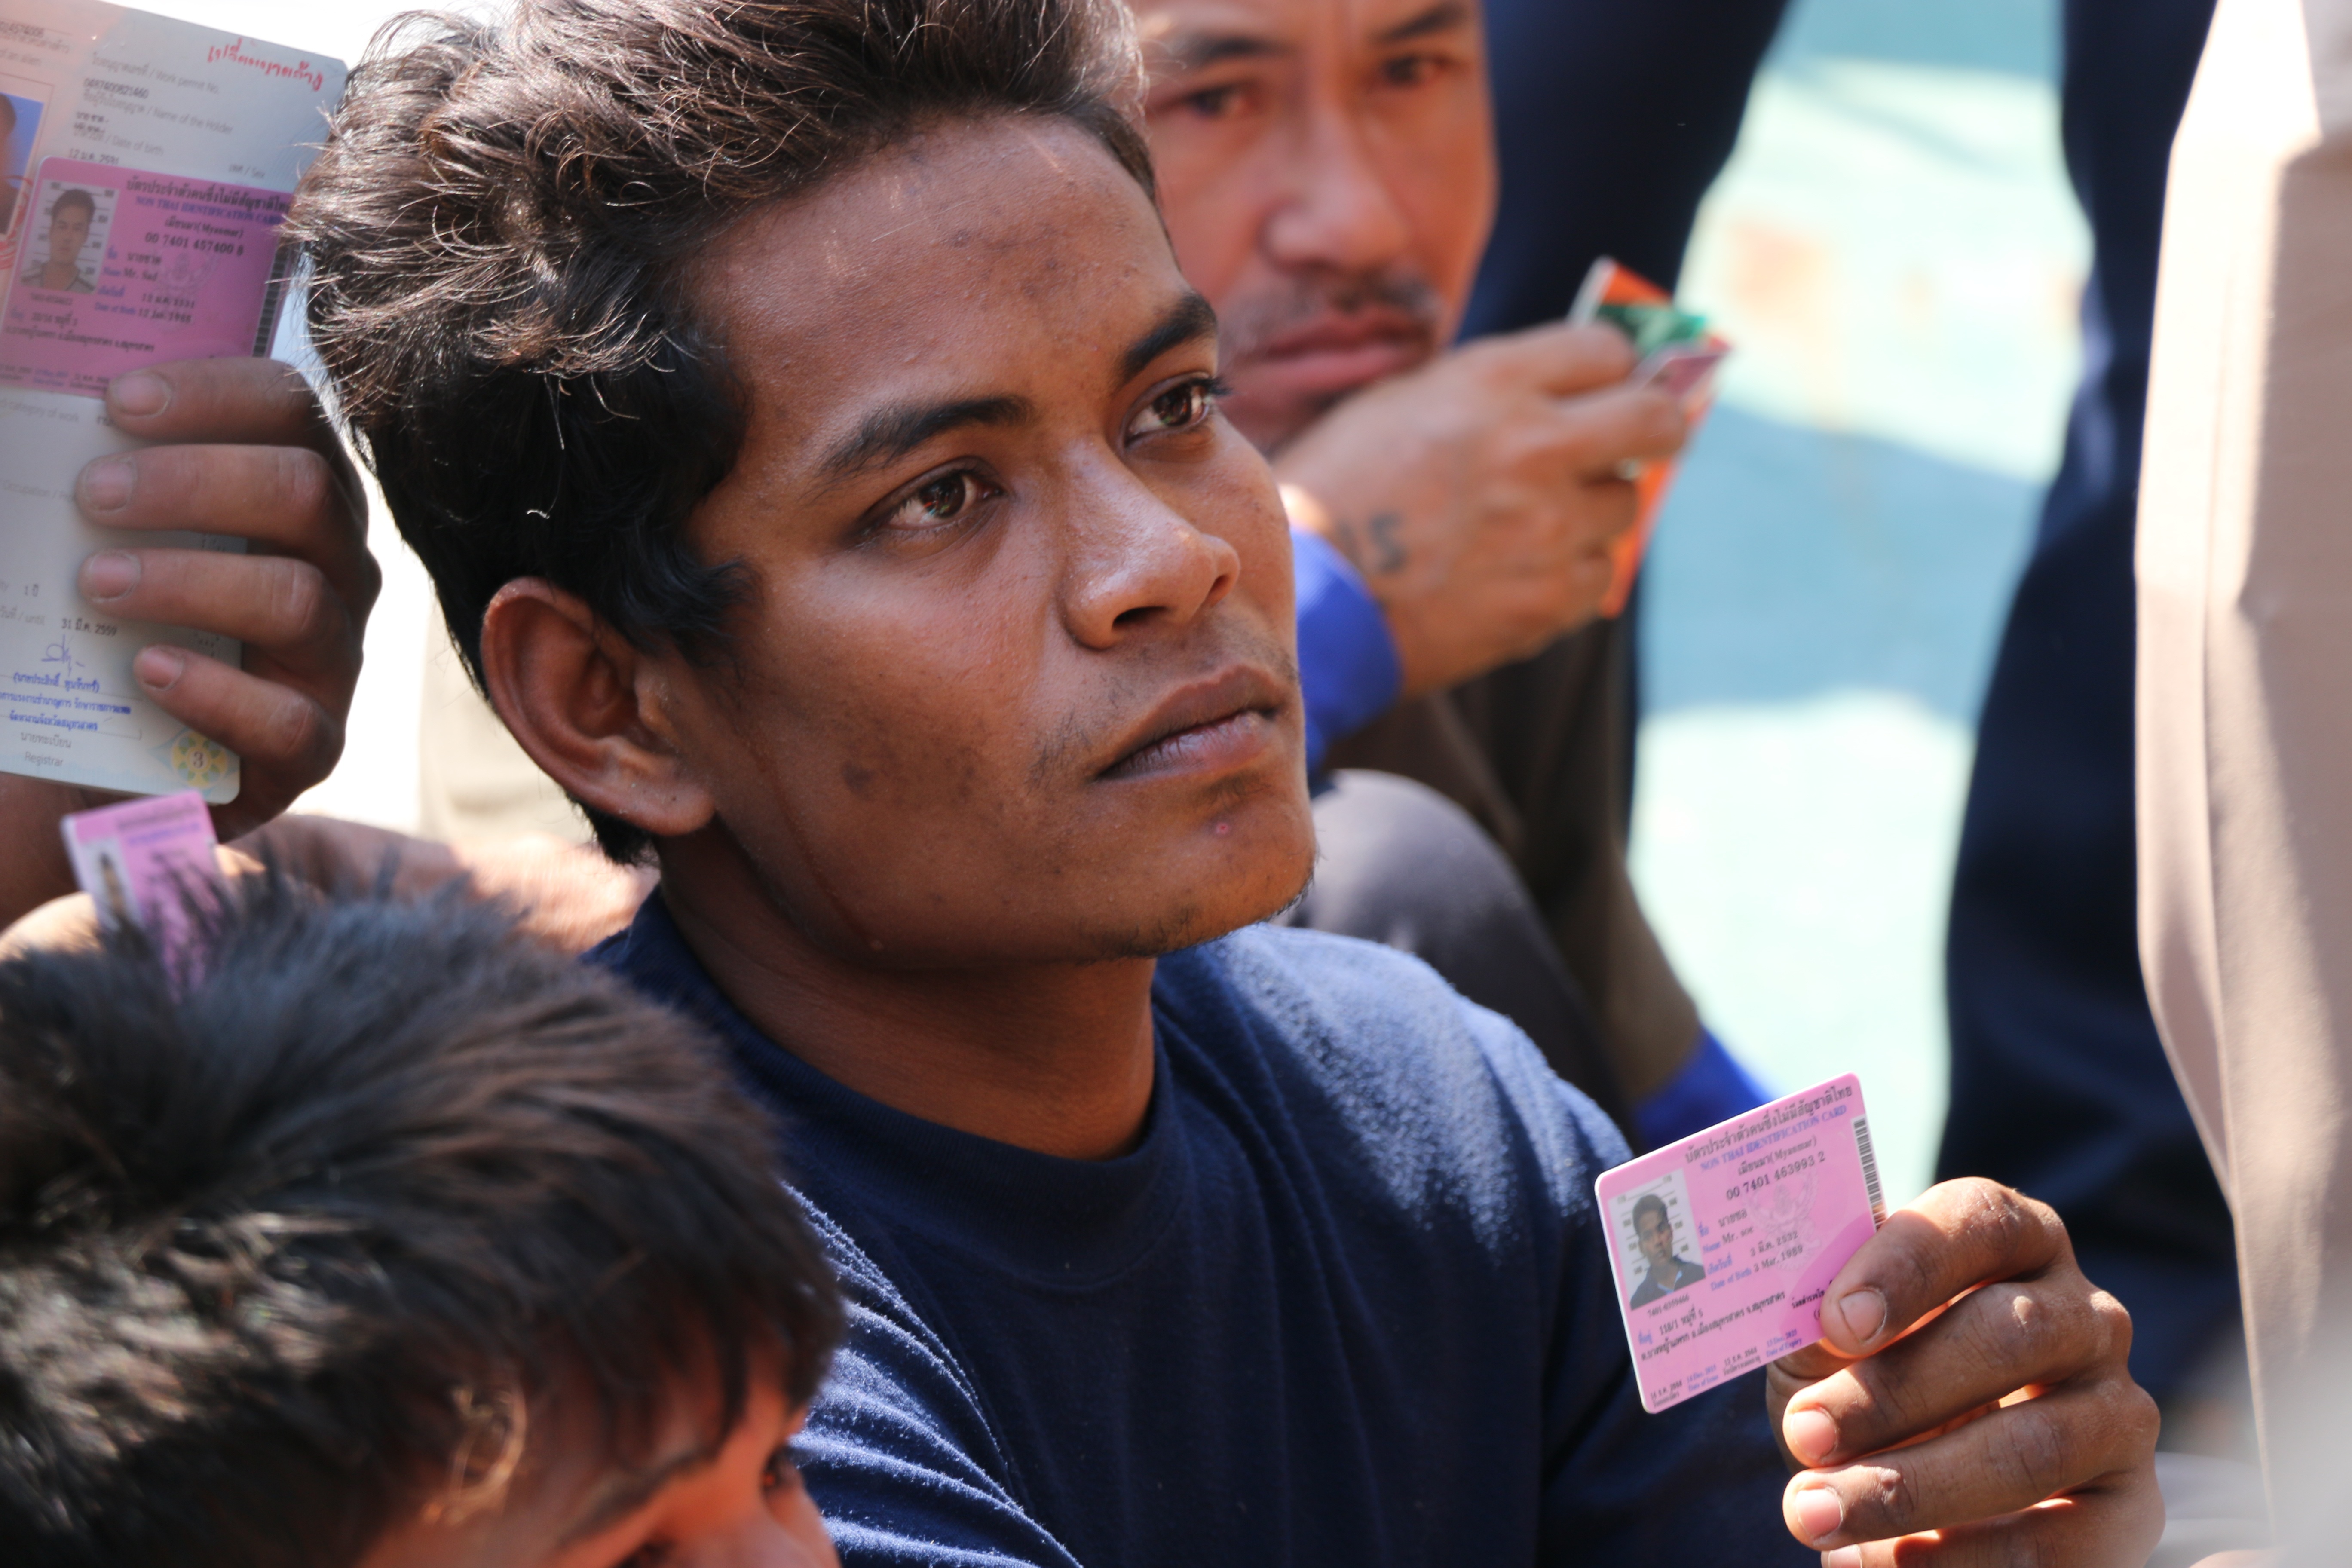
man, person, people, youth, police, border, interaction, evacuate, checking card, check card, check identity card